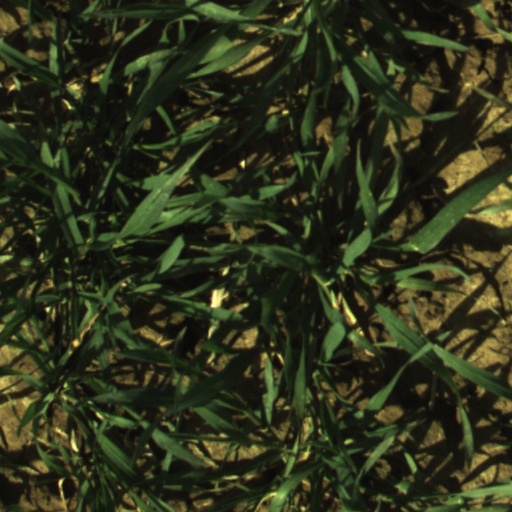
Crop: wheat